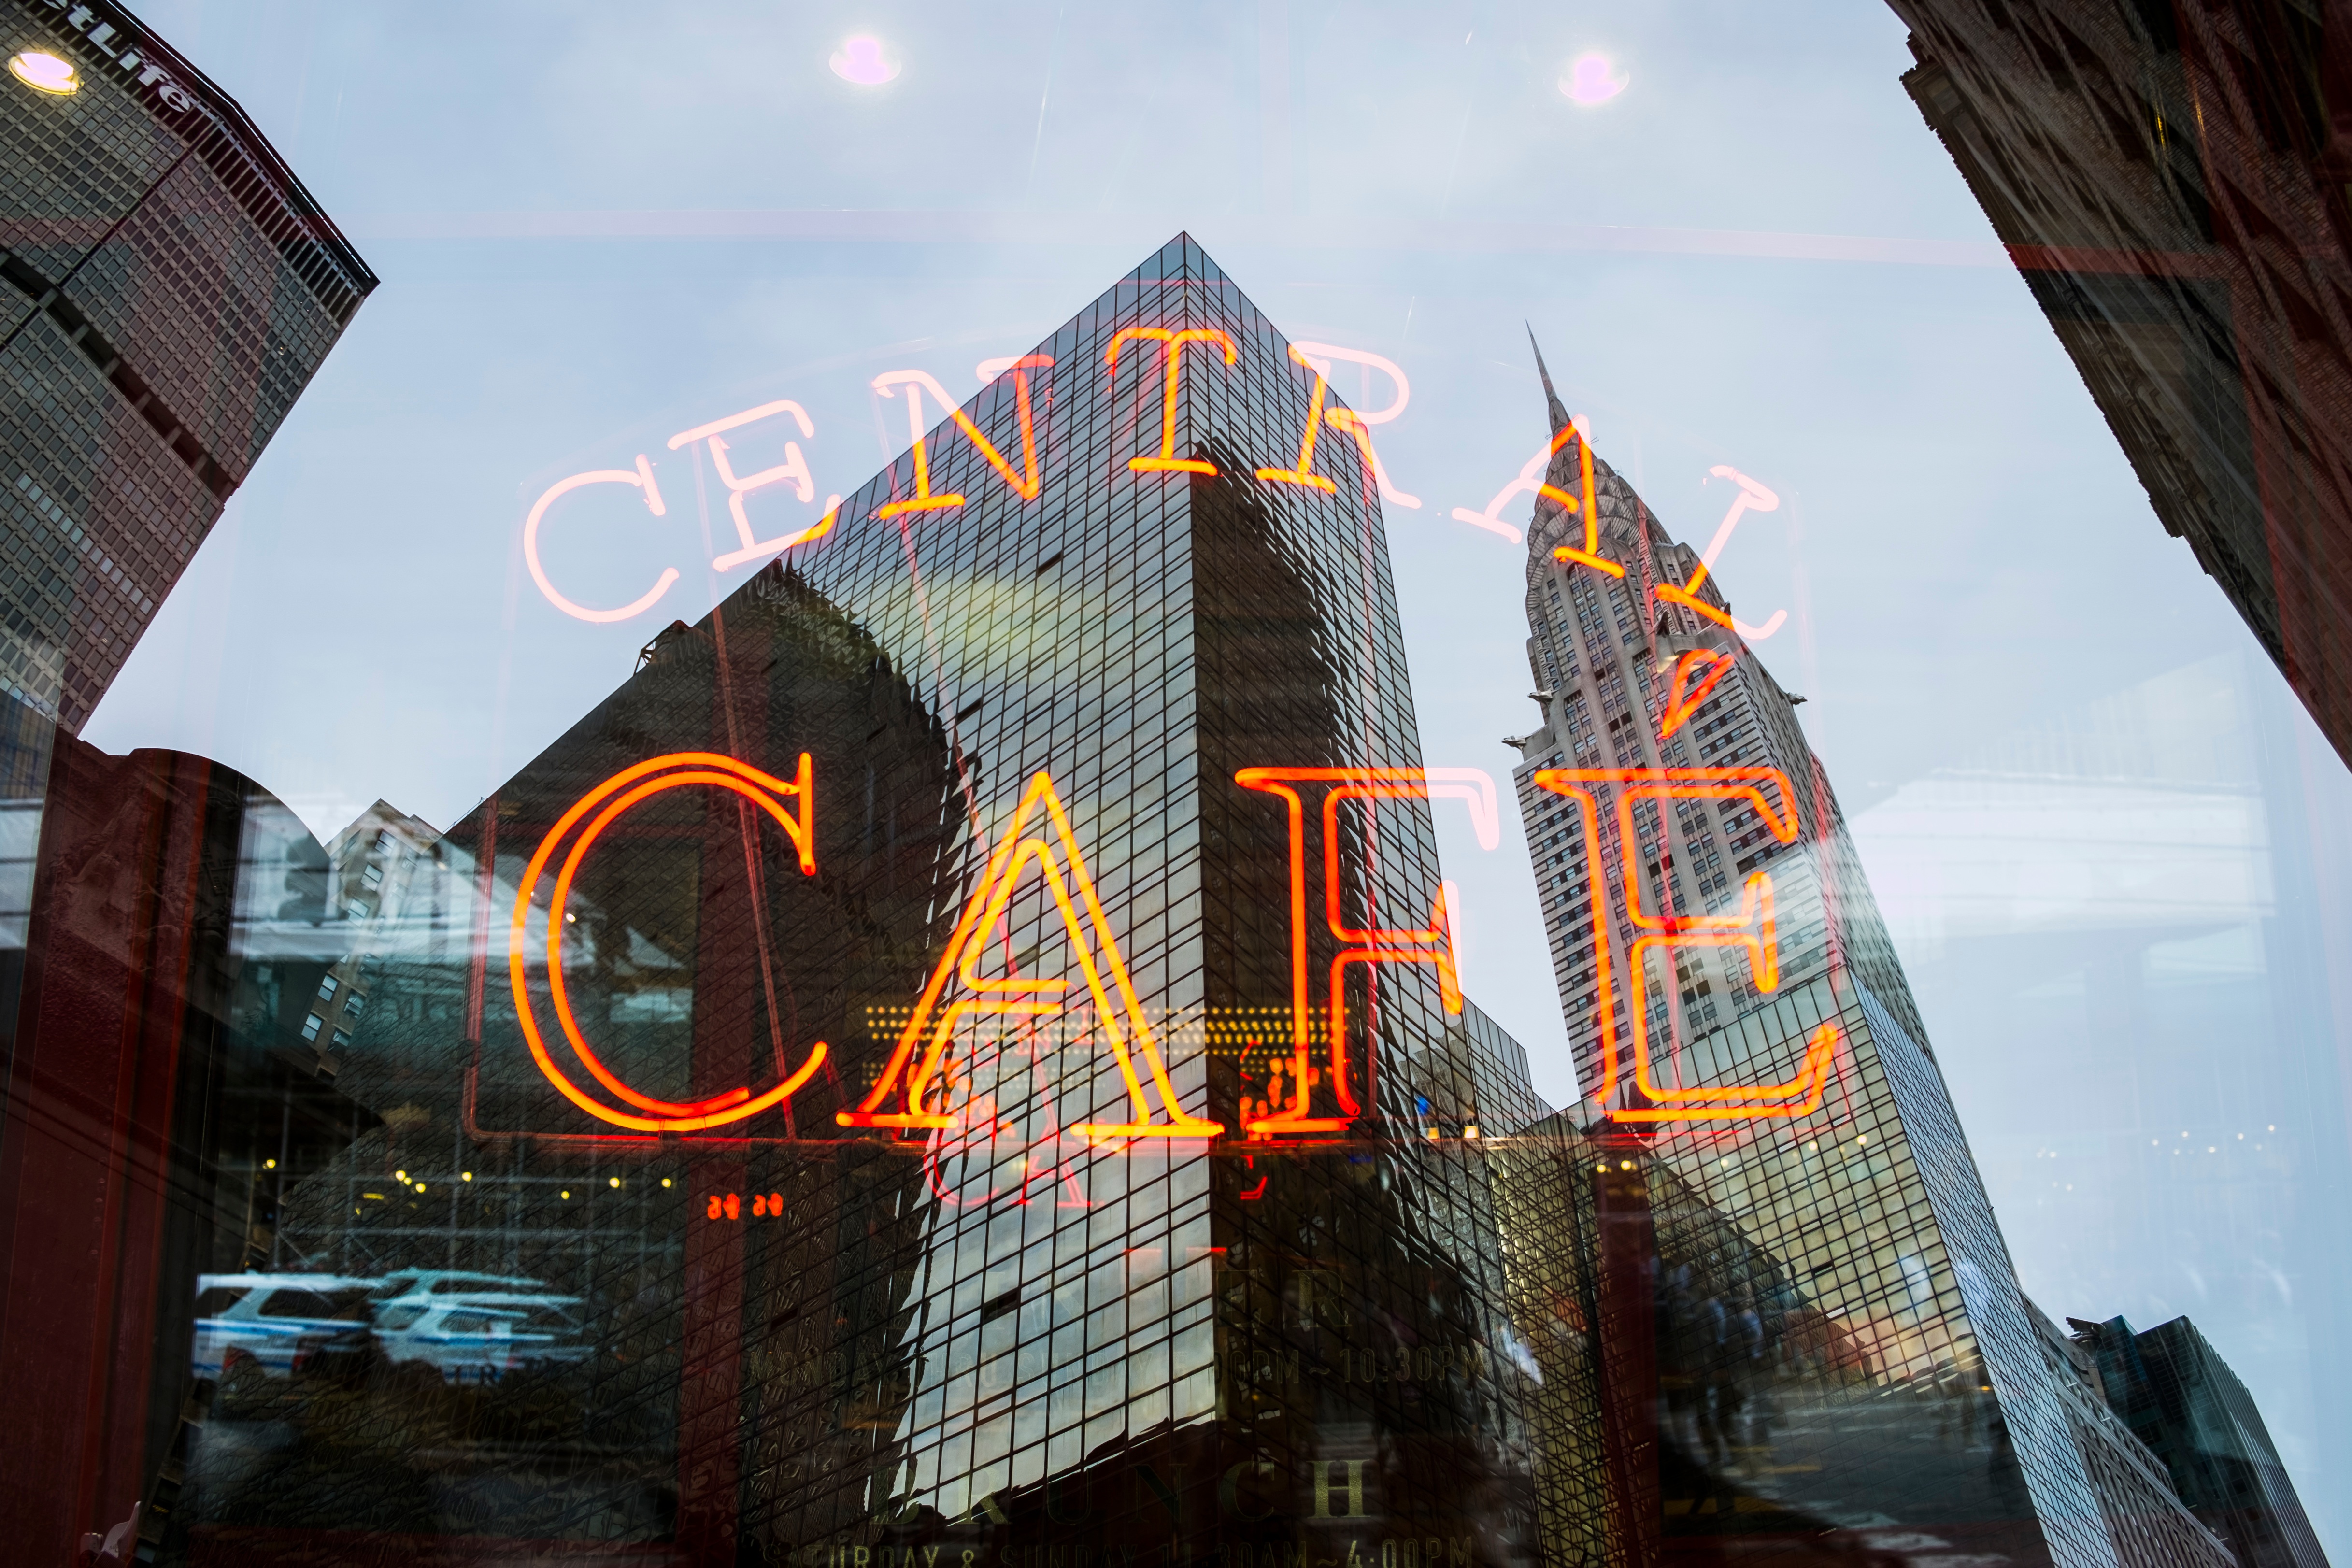
cafe, architecture, window, city, skyscraper, cityscape, downtown, sign, evening, amusement park, landmark, facade, tourism, world, metropolis, urban area